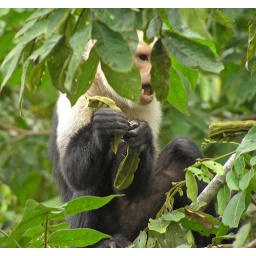
Costa Rica - These monkeys were feeding in the trees along the river.